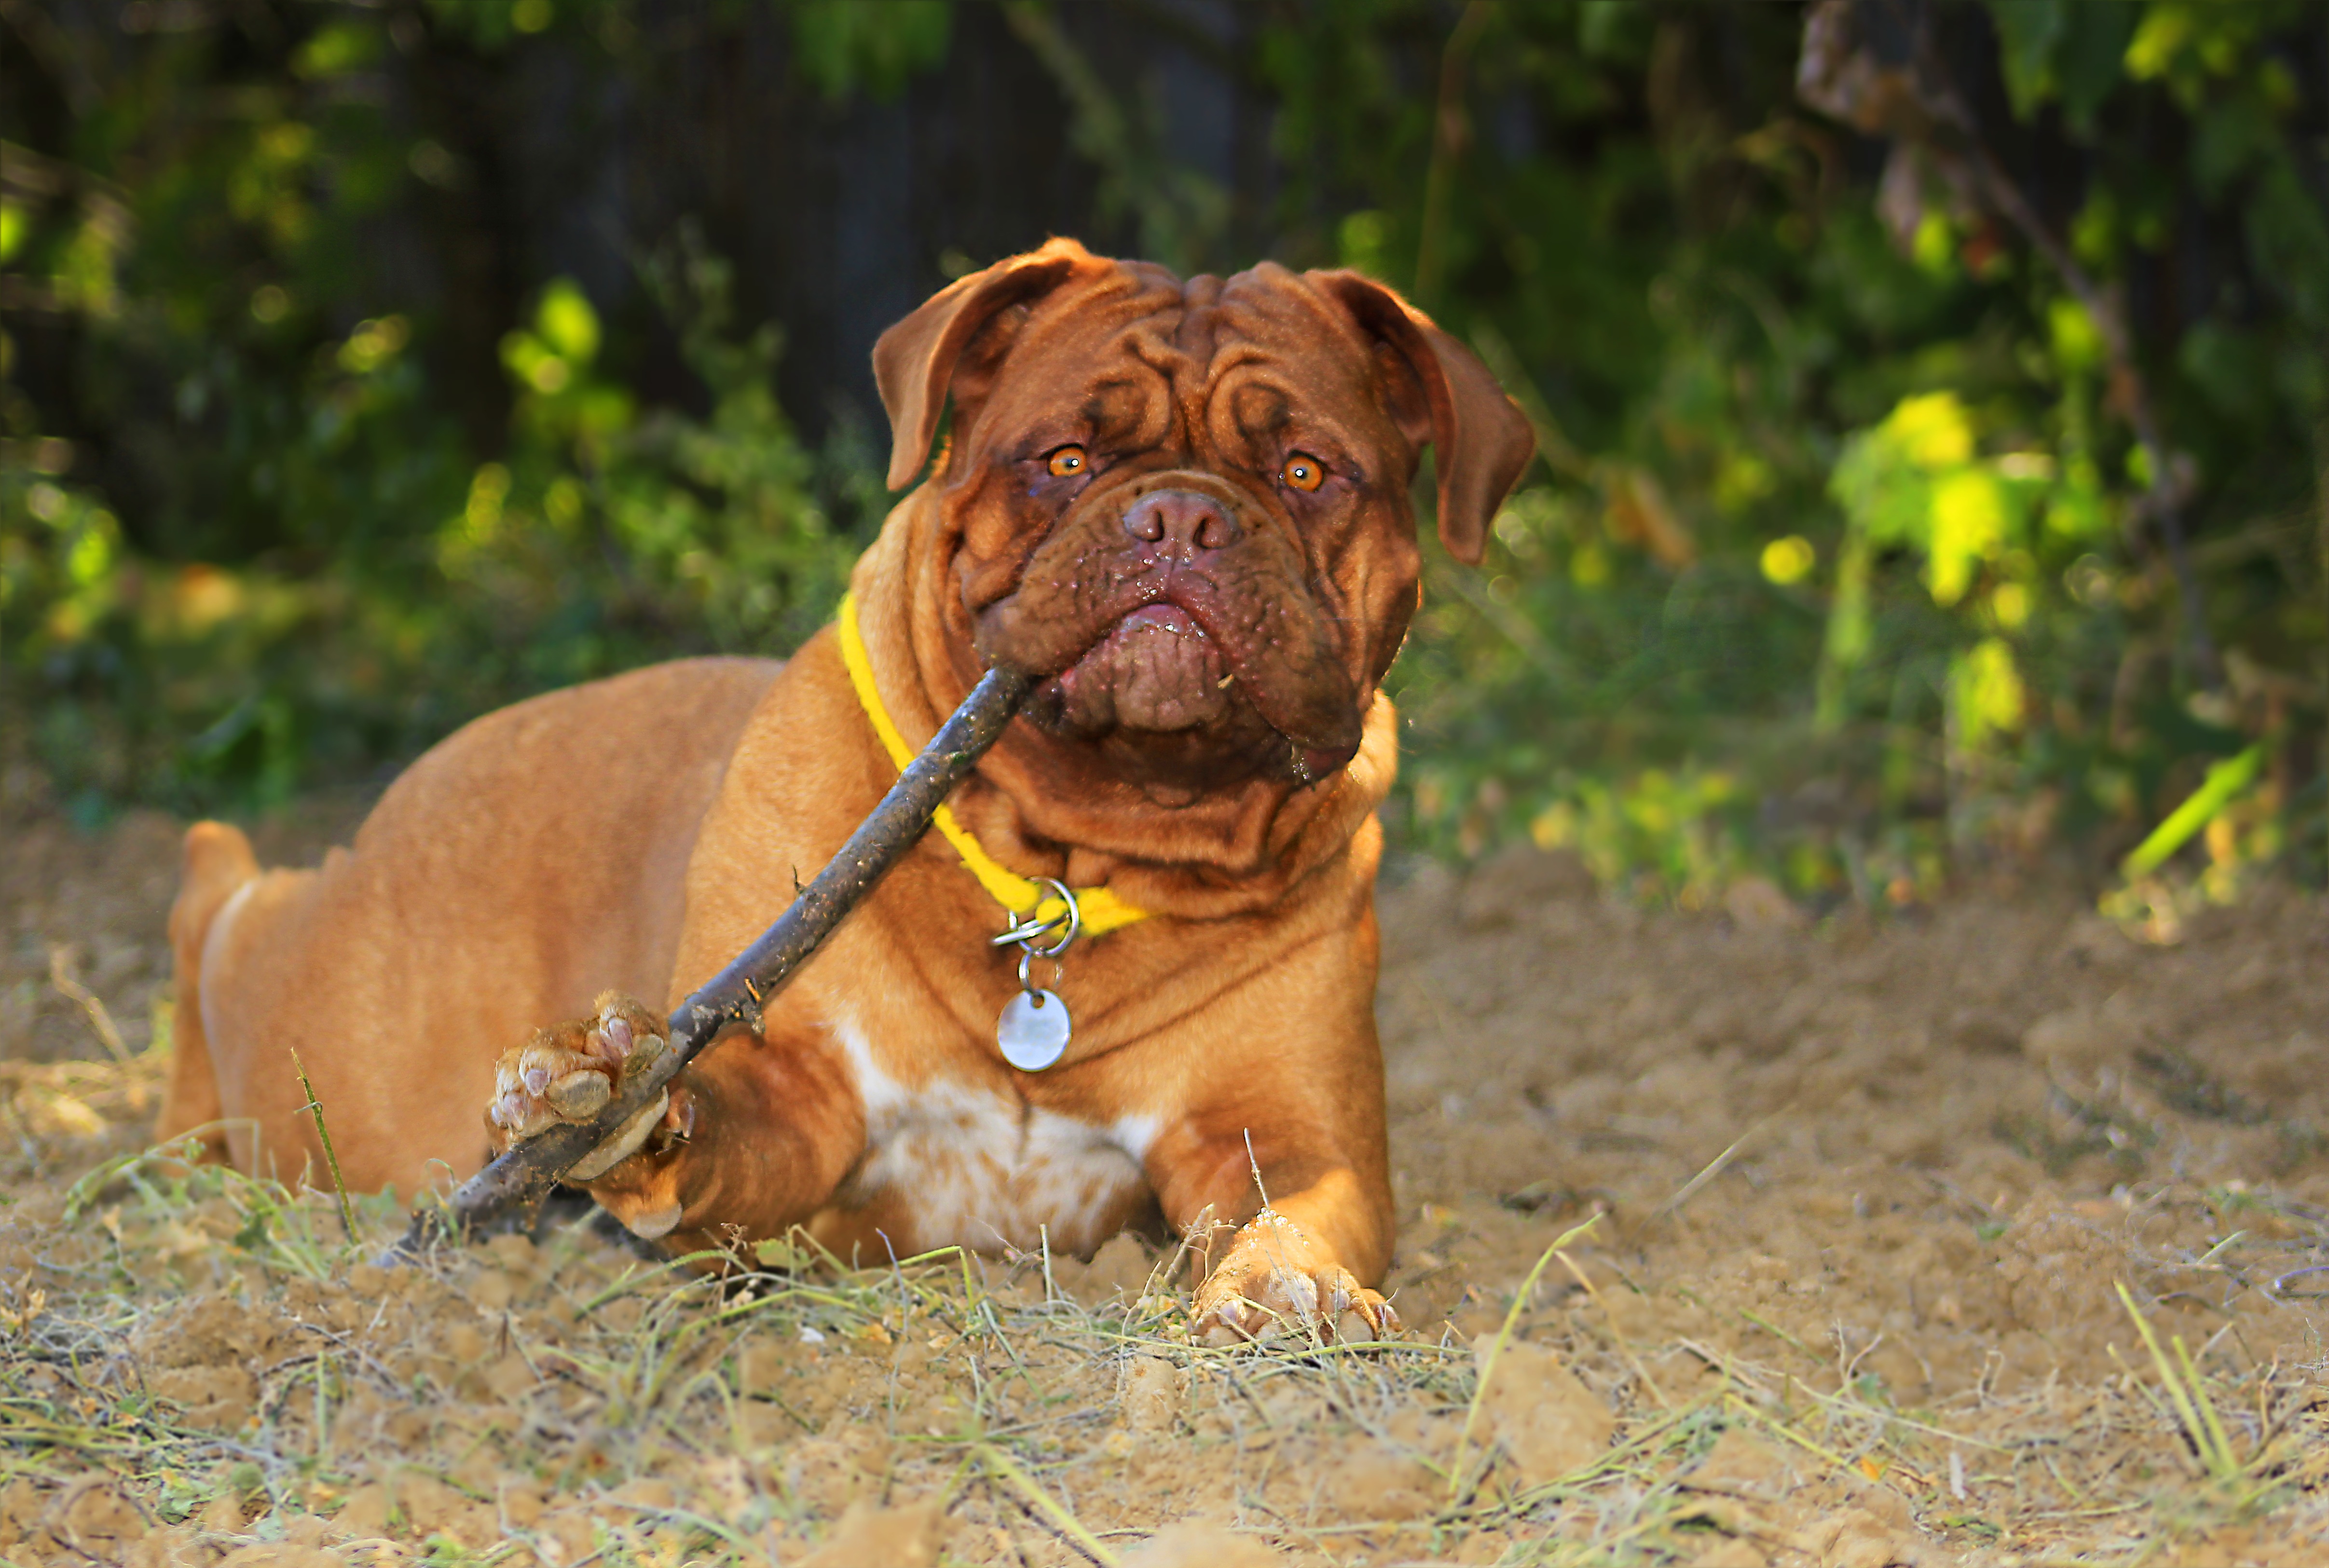
nature, grass, outdoor, meadow, play, home, puppy, dog, animal, cute, summer, love, pet, portrait, green, park, brown, mammal, garden, thoroughbred, outdoors, de, french, background, vertebrate, funny, bordeaux, beautiful, large, strong, active, dog breed, adult, guard dog, mastiffs, dogue, bullmastiff, dogue de bordeaux, dog like mammal, carnivoran, olde english bulldogge, tosa